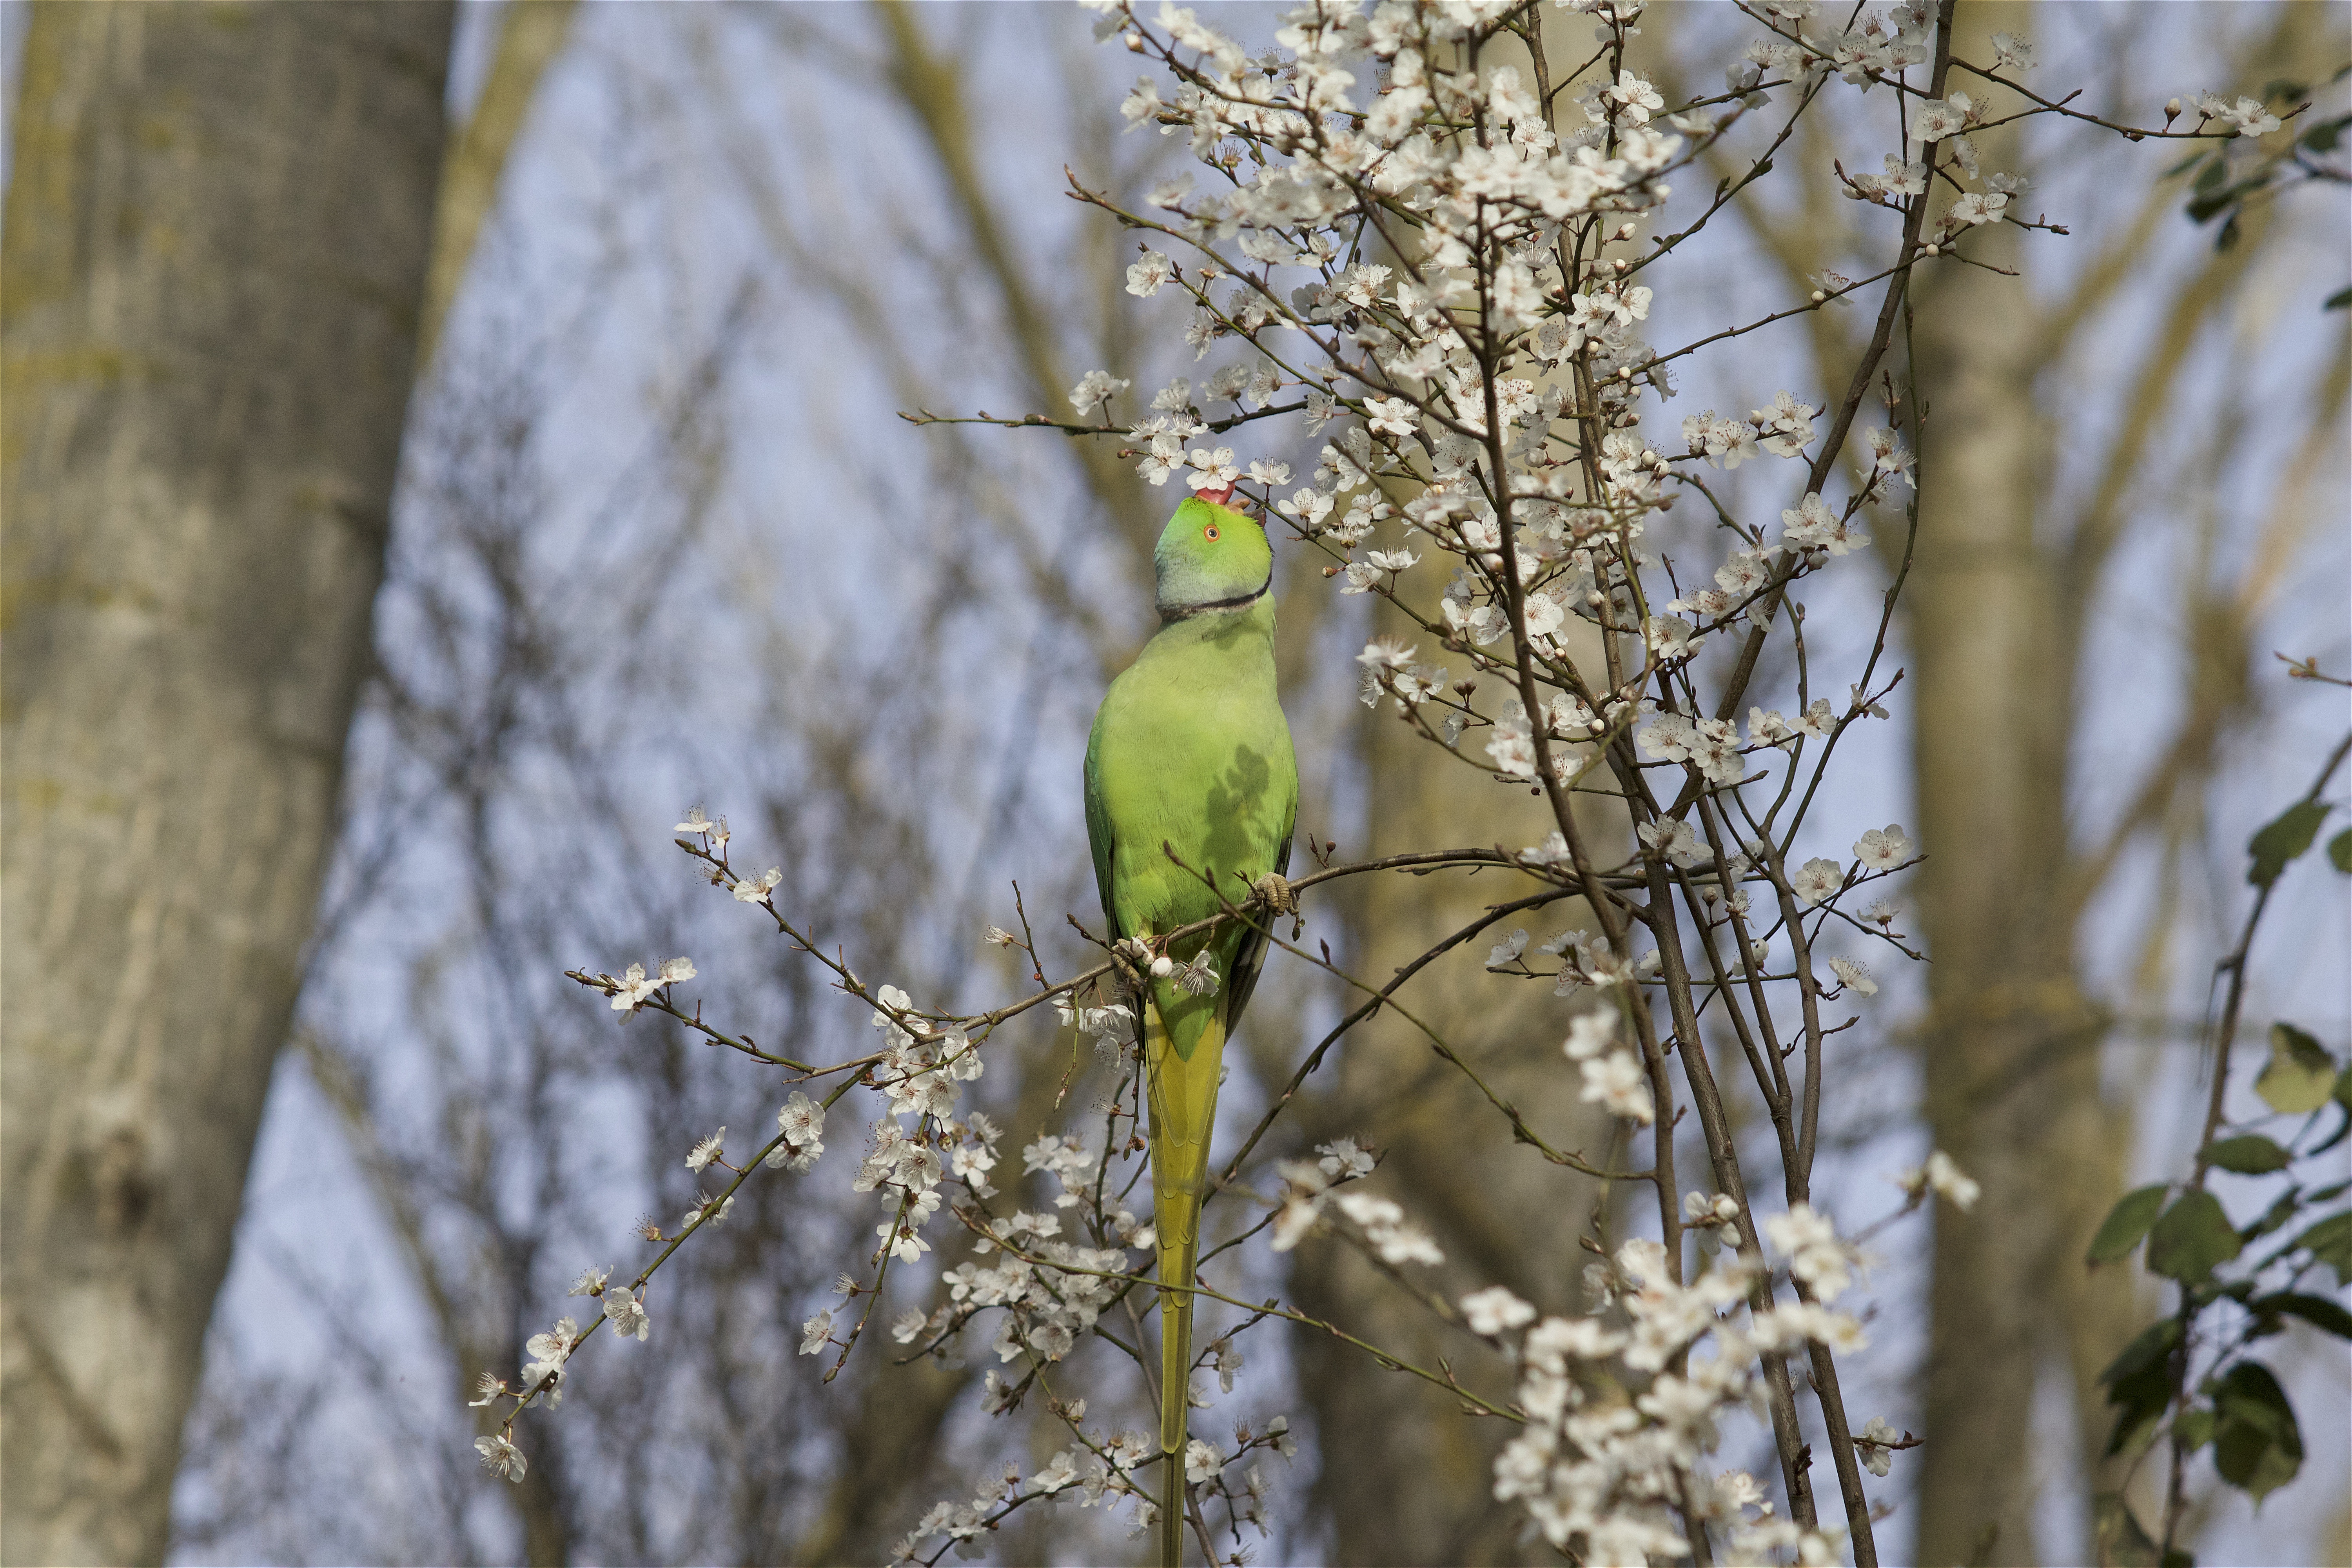
tree, nature, forest, grass, branch, blossom, snow, winter, bird, plant, sunlight, leaf, flower, frost, animal, wildlife, spring, green, birch, autumn, flora, season, fauna, twig, collar, birds, feathers, parakeet, woody plant